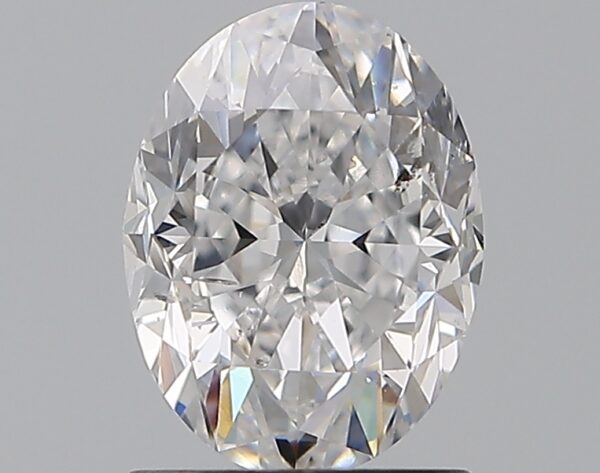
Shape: oval
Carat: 1.2
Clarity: SI2
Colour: D
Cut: GD
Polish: EX
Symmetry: EX
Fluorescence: N
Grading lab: GIA
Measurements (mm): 7.64 x 5.78 x 3.93